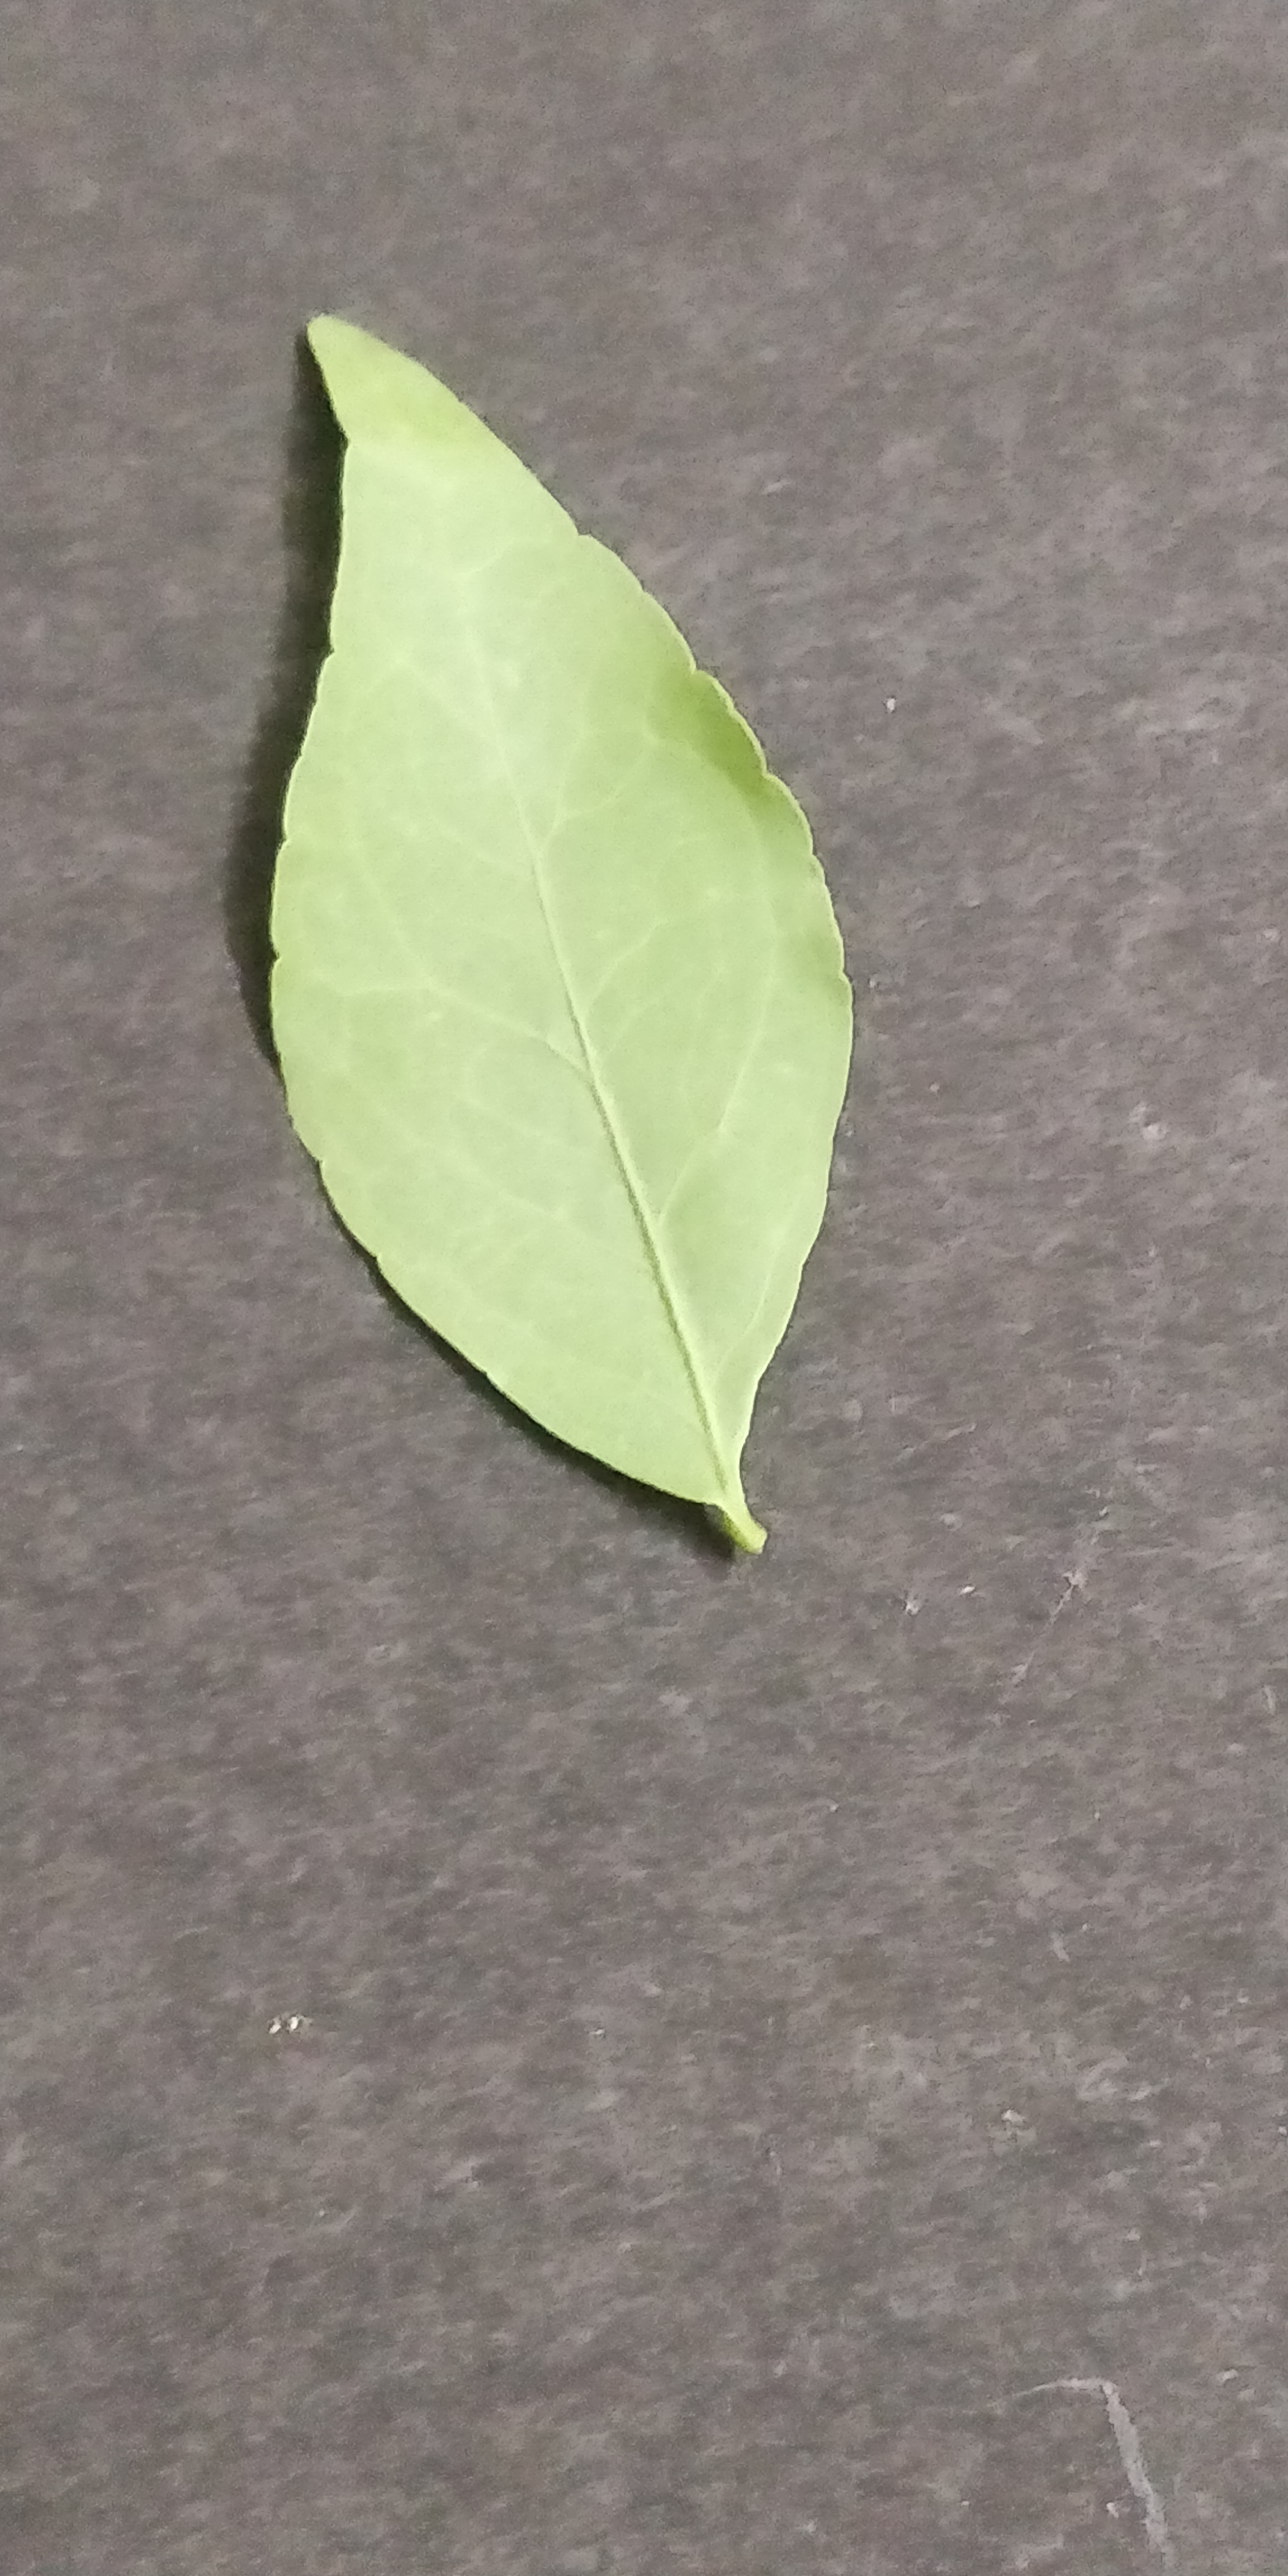
Plant species: Bael